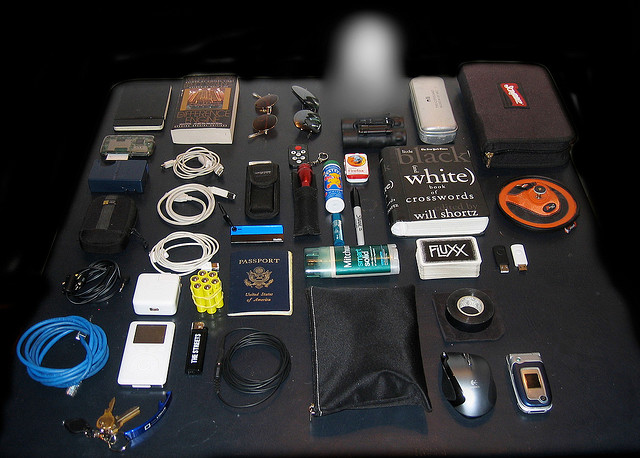
user: Given an image and a question. Answer the question in a short answer. Question: What are these used for? Short Answer:
assistant: electron